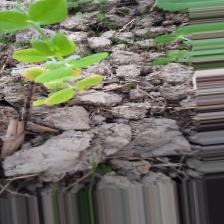
Label: Ascochyta blight